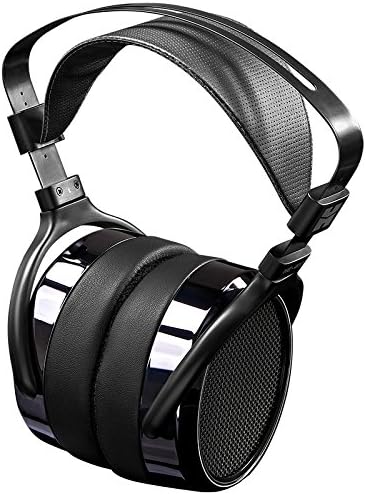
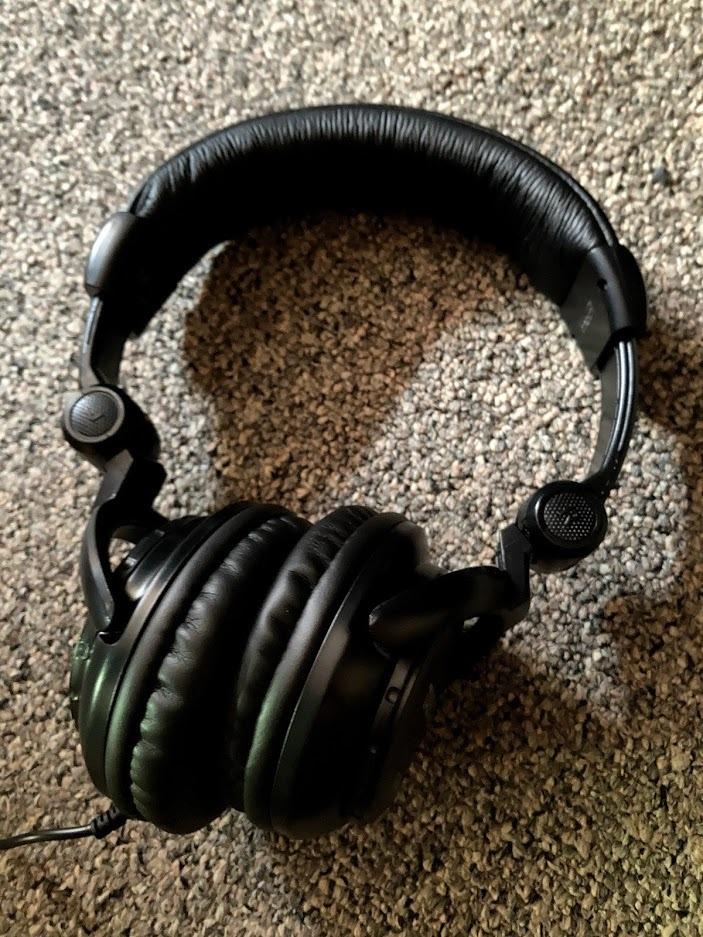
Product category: headphones
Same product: no